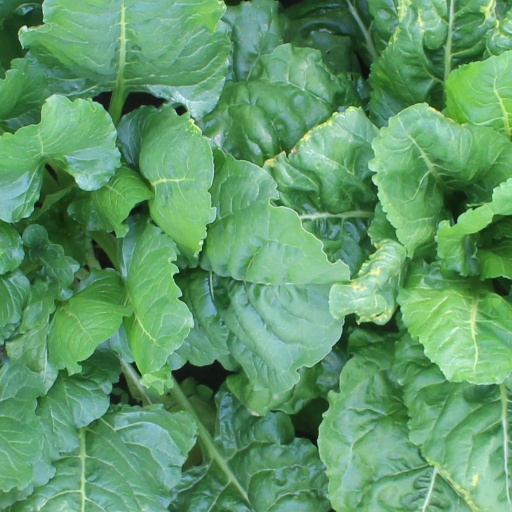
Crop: sugar beet